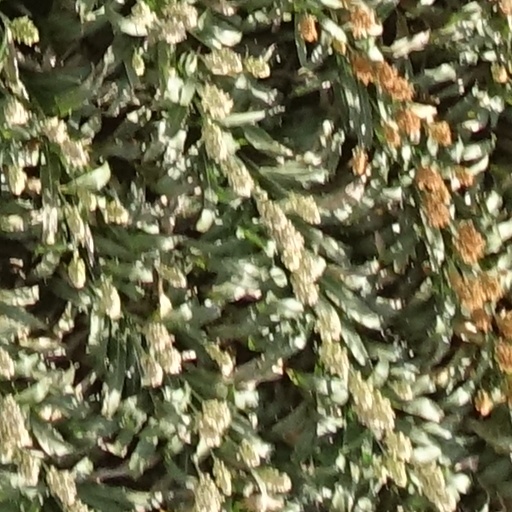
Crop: sorghum